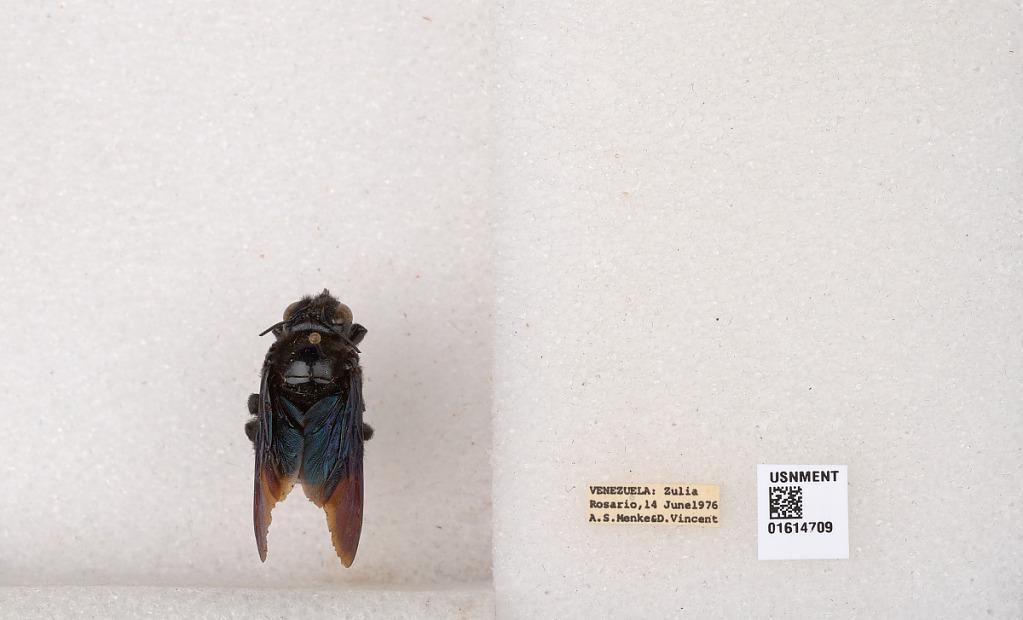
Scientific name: Xylocopa (Neoxylocopa) transitoria Pérez
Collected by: A. Menke & D. Vincent
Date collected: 1976-6-14
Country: Venezuela
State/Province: Zulia
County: Rosario de Perija
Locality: Rosario